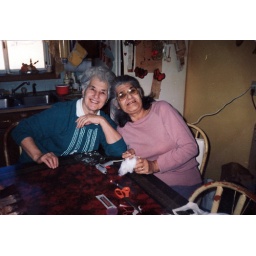
Taken in the late '80s probably. In the kitchen of my Nonna &amp;amp; Grandpa's house in Iola, Ks.Undated.